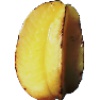
Label: Carambula 1